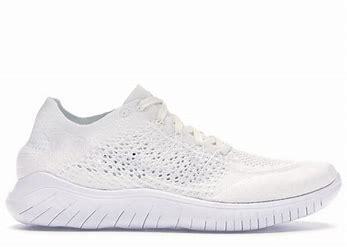
Brand: Nike
Model: Free RN 2018